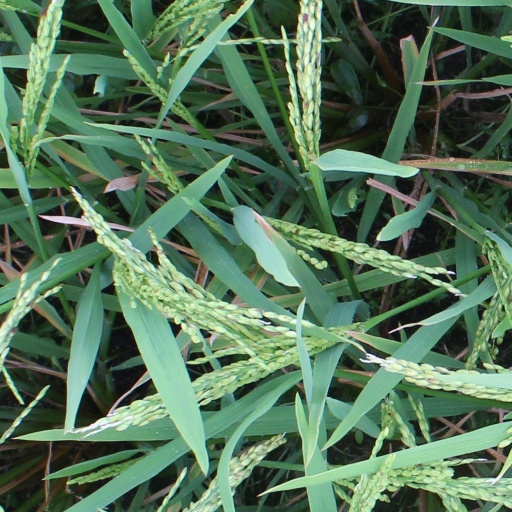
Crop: rice